Rodrigo Martínez

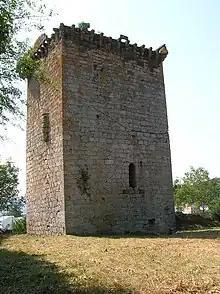
The Torre del Homenaje, all that remains of the castle at Castroverde, controlled by Rodrigo in 1117, his first "tenencia".

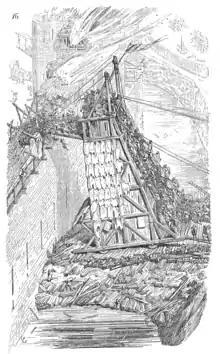
Siege tower like the one in which Rodrigo was mortally wounded.

The first record of Rodrigo's public career dates to 1 May 1110. In 1117 he was governing the "tenencia" of Castroverde. Between 1117 and 1136 he held the "tenencia" of Becilla de Valderaduey. From 1125 to 1137 he held that of Aguilar de Campoo. Queen Urraca died on 8 March 1126. When Alfonso VII finally took control of the "towers of León", the fortress that guarded the imperial capital of León, Rodrigo along with the other Leonese magnates came to do him homage. In 1134 he held that of Mayorga and in 1135 those of Atienza and Medina del Campo concurrently. In 1137 he held Calahorra, and there is a reference to him ruling Calahorra in a charter mistakenly dated to 1140. In 1136–37 he was also governing the Tierra de Campos. At some point he seems to have ruled in Grajal de Campos, since a charter of 1152 refers to both him and Ramiro Fróilaz as having held the title of "potentior" of Grajal. Between 1126 and 1138 he held the towers of León for the crown. From 1120 to 1126 he held the "tenencia" of Melgar de Arriba (or possibly Melgar de Fernamental). It is possible that in 1126 he briefly held Somoza, but the only charter referring to this is suspect. From 1123 to 1136 he ruled Villalobos. From 1132 until his death he ruled Zamora.